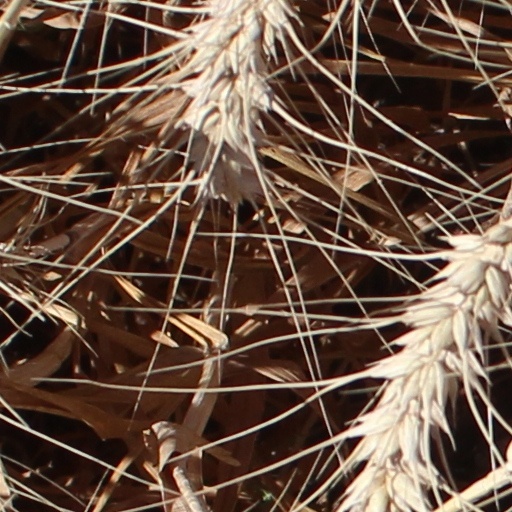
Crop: wheat